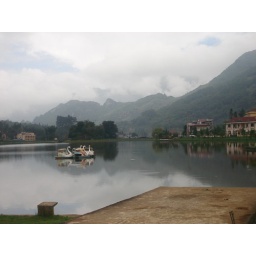
Swan boats for the tourists on an artificial lake in the North Vietnamese Mountain Resort of SaPa